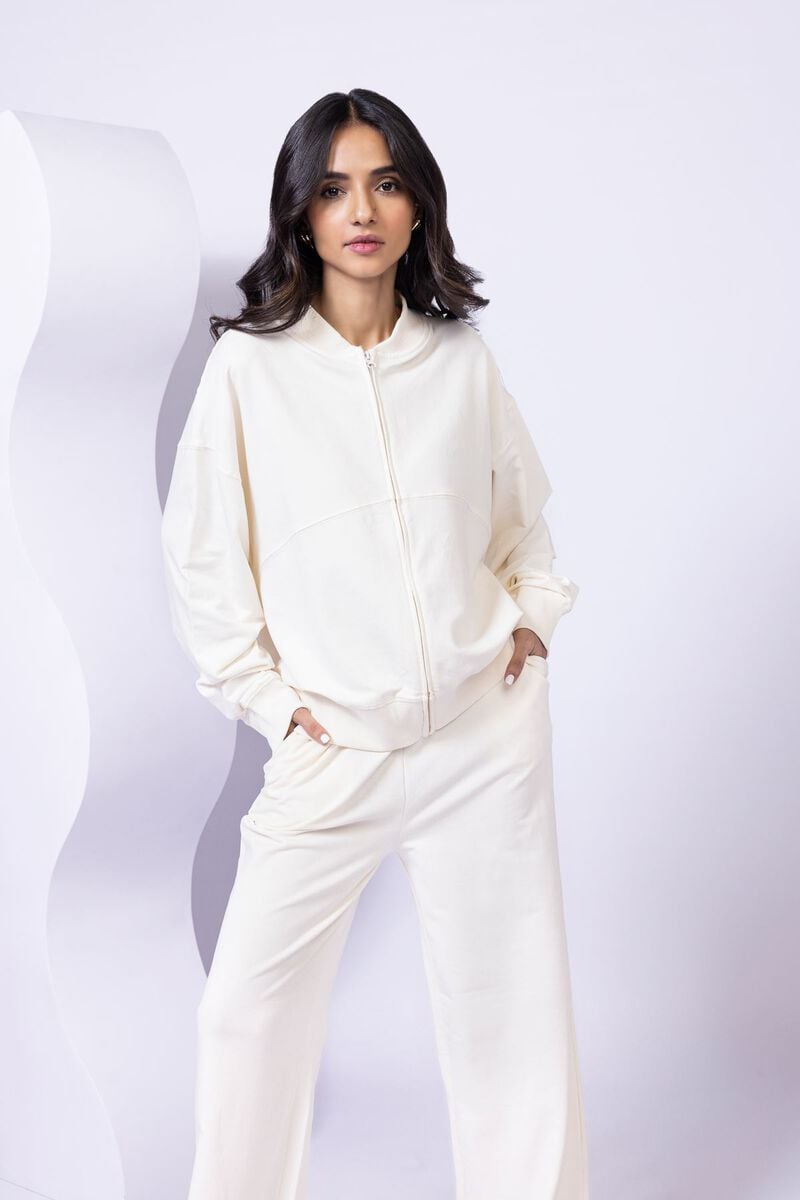
ivory the juliet wide leg pants